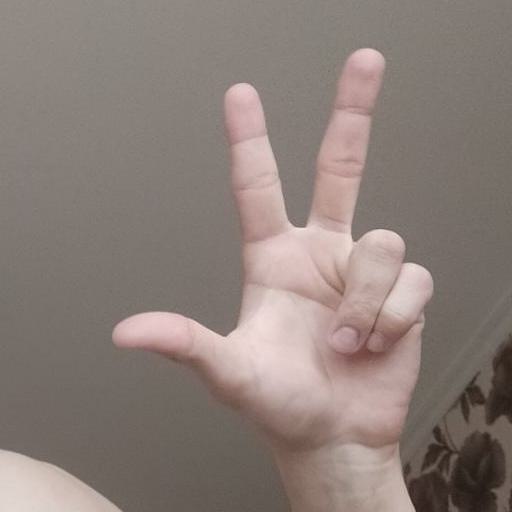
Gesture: three2